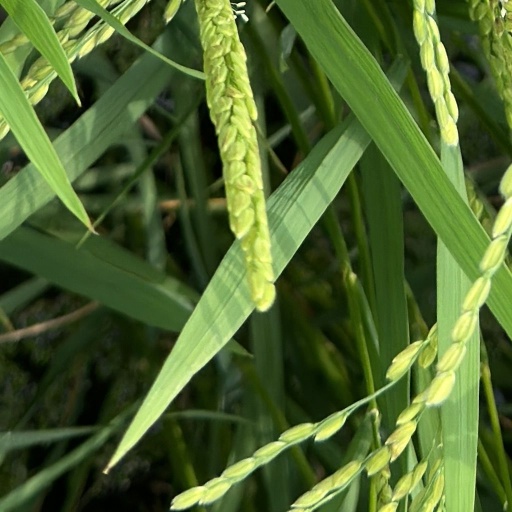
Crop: rice